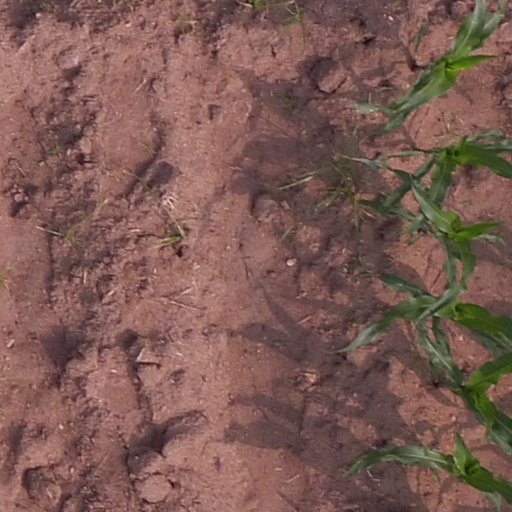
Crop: maize; corn